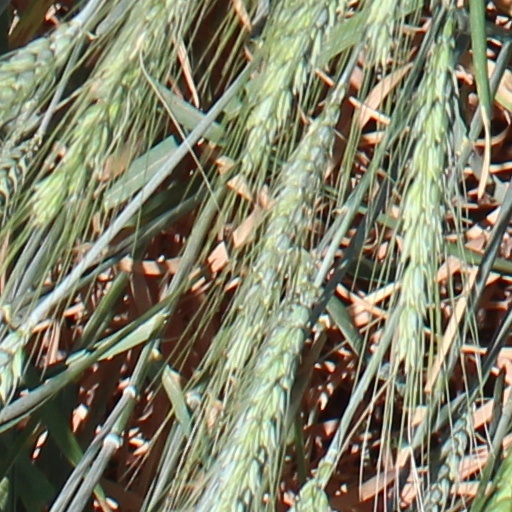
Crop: wheat